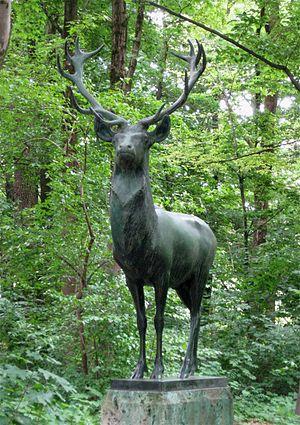
Le Bavariapark de Munich a une superficie de 6,8 hectares et constitue un monument architectural au sens de la loi sur la protection des monuments bavarois. Il est situé derrière la statue de la Bavière et le temple de la Renommée de la Theresienwiese dans le district de Schwanthalerhöhe. Après la relocalisation de la foire dans le nouveau Centre des Expositions de Riem, l'ensemble de la zone entourant le parc a été repensé et le Bavariapark est à nouveau ouvert au public depuis 1999.